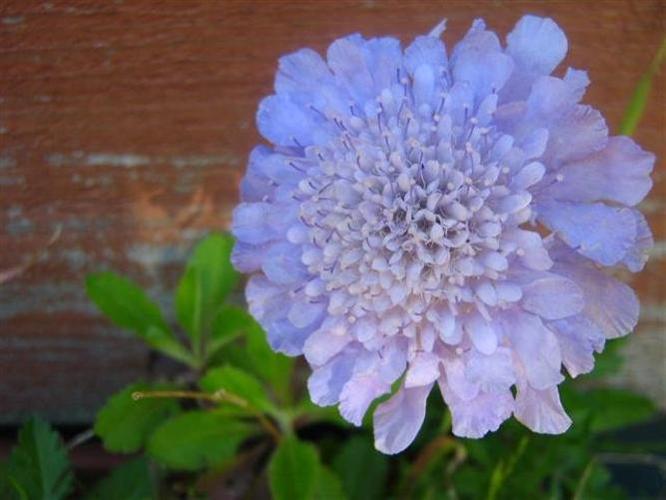
Label: pincushion flower